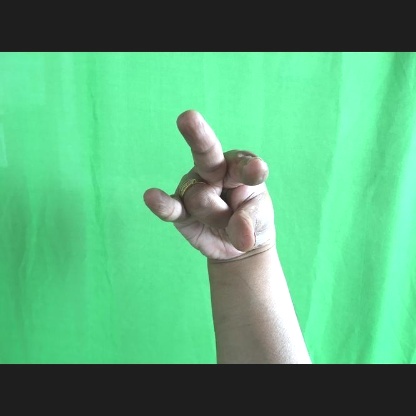
Mudra: Kangulam